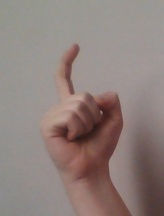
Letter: ra